Archambaud of Grailly

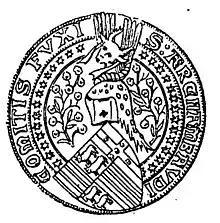

Archambaud de Grailly (1330 – 1412) was Viscount of Castillon and Gruson from 1356 until his death, and from 1369 Count of Bénauges and Captal de Buch. He was the younger son of Peter II of Grailly and his wife, Rosamburge of Périgord and was Count of Foix by his marriage to Isabella, Countess of Foix.